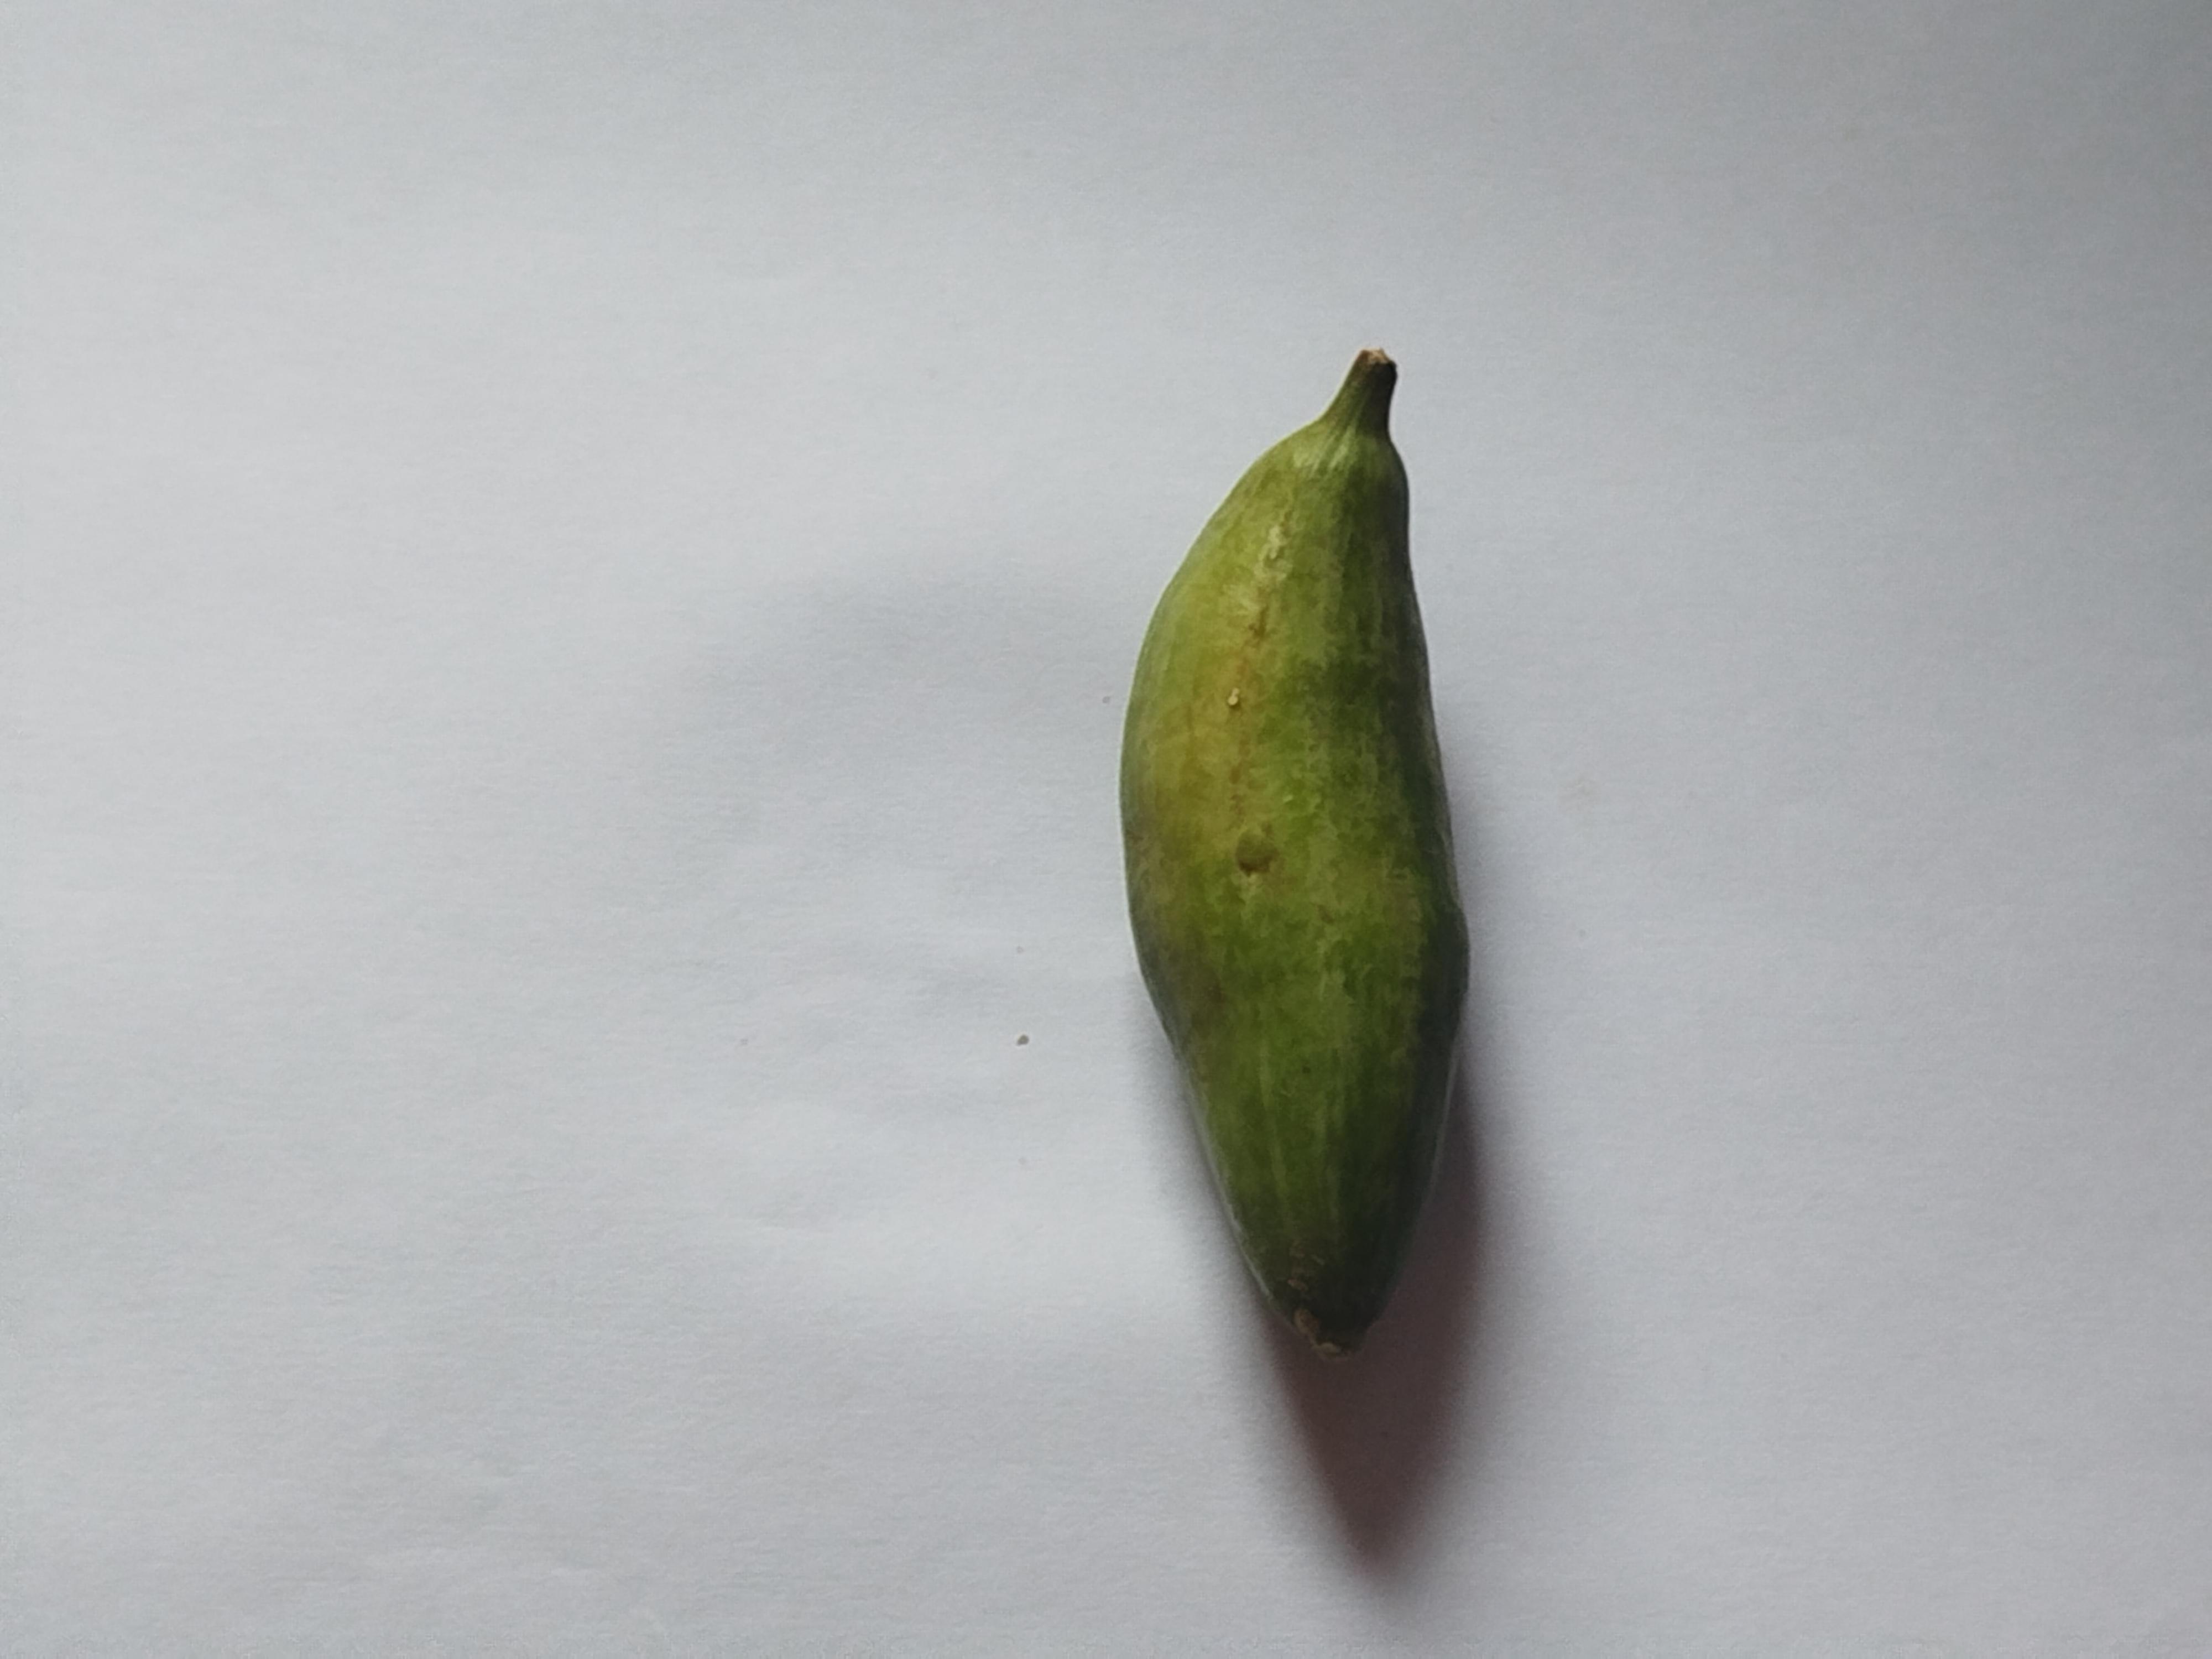
Label: Pointed gourd